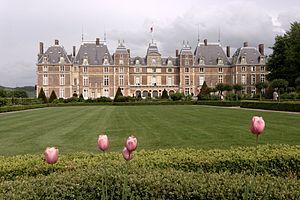
Le chateau d'Eu hébergeant également la mairie.